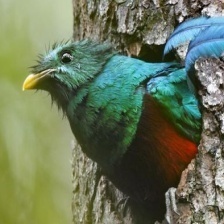
Species: QUETZAL
Scientific name: PHAROMACHRUS MOCINNO